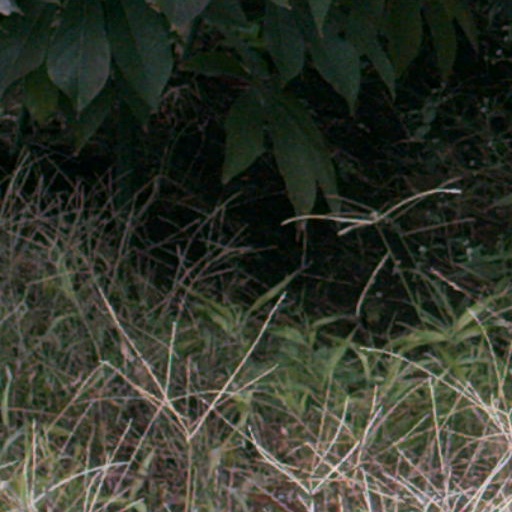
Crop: cassava